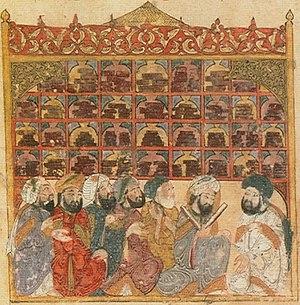
Hunayn Ibn Ishaq ou Abū Zayd Ḥunayn ibn Isḥāq al-'Ibādī, né à Al-Hira v. 808 et mort à Bagdad en 873, est un médecin, traducteur et enseignant arabe de Bagdad, de religion chrétienne nestorienne, qui a servi neuf califes.
Qoṭb al-Din Maḥmud b. Żiā' al-Din Mas'ud b. Moṣleḥ, dit Qoṭb al-Din al-Širāzi, est un médecin, astronome, mathématicien, philosophe, théologien, également soufi et poète, perse, né à Chiraz en octobre 1236, mort à Tabriz le 7 février 1311.
Dans l'histoire des mathématiques, on désigne par mathématiques arabes les contributions apportées par les mathématiciens du monde musulman jusqu'au milieu du XVᵉ siècle.
Les maisons de la sagesse sont apparues au début du IXᵉ siècle dans le monde arabe.